Japanese aircraft carrier Hiryū

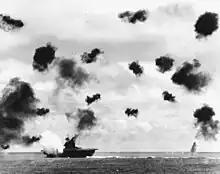
One of the two torpedo hits made by "Hiryū"s aircraft on

Following the Japanese ship-naming conventions for aircraft carriers, "Hiryū" was named "Flying Dragon". The ship was laid down at the Yokosuka Naval Arsenal on 8 July 1936, launched on 16 November 1937 and commissioned on 5 July 1939. She was assigned to the Second Carrier Division on 15 November. In September 1940, the ship's air group was transferred to Hainan Island to support the Japanese invasion of French Indochina. In February 1941, "Hiryū" supported the blockade of Southern China. Two months later, the 2nd Carrier Division, commanded by Rear Admiral Tamon Yamaguchi, was assigned to the First Air Fleet, or "Kido Butai", on 10 April. "Hiryū" returned to Japan on 7 August and began a short refit that was completed on 15 September. She became flagship of the Second Division from 22 September to 26 October while "Sōryū" was refitting.